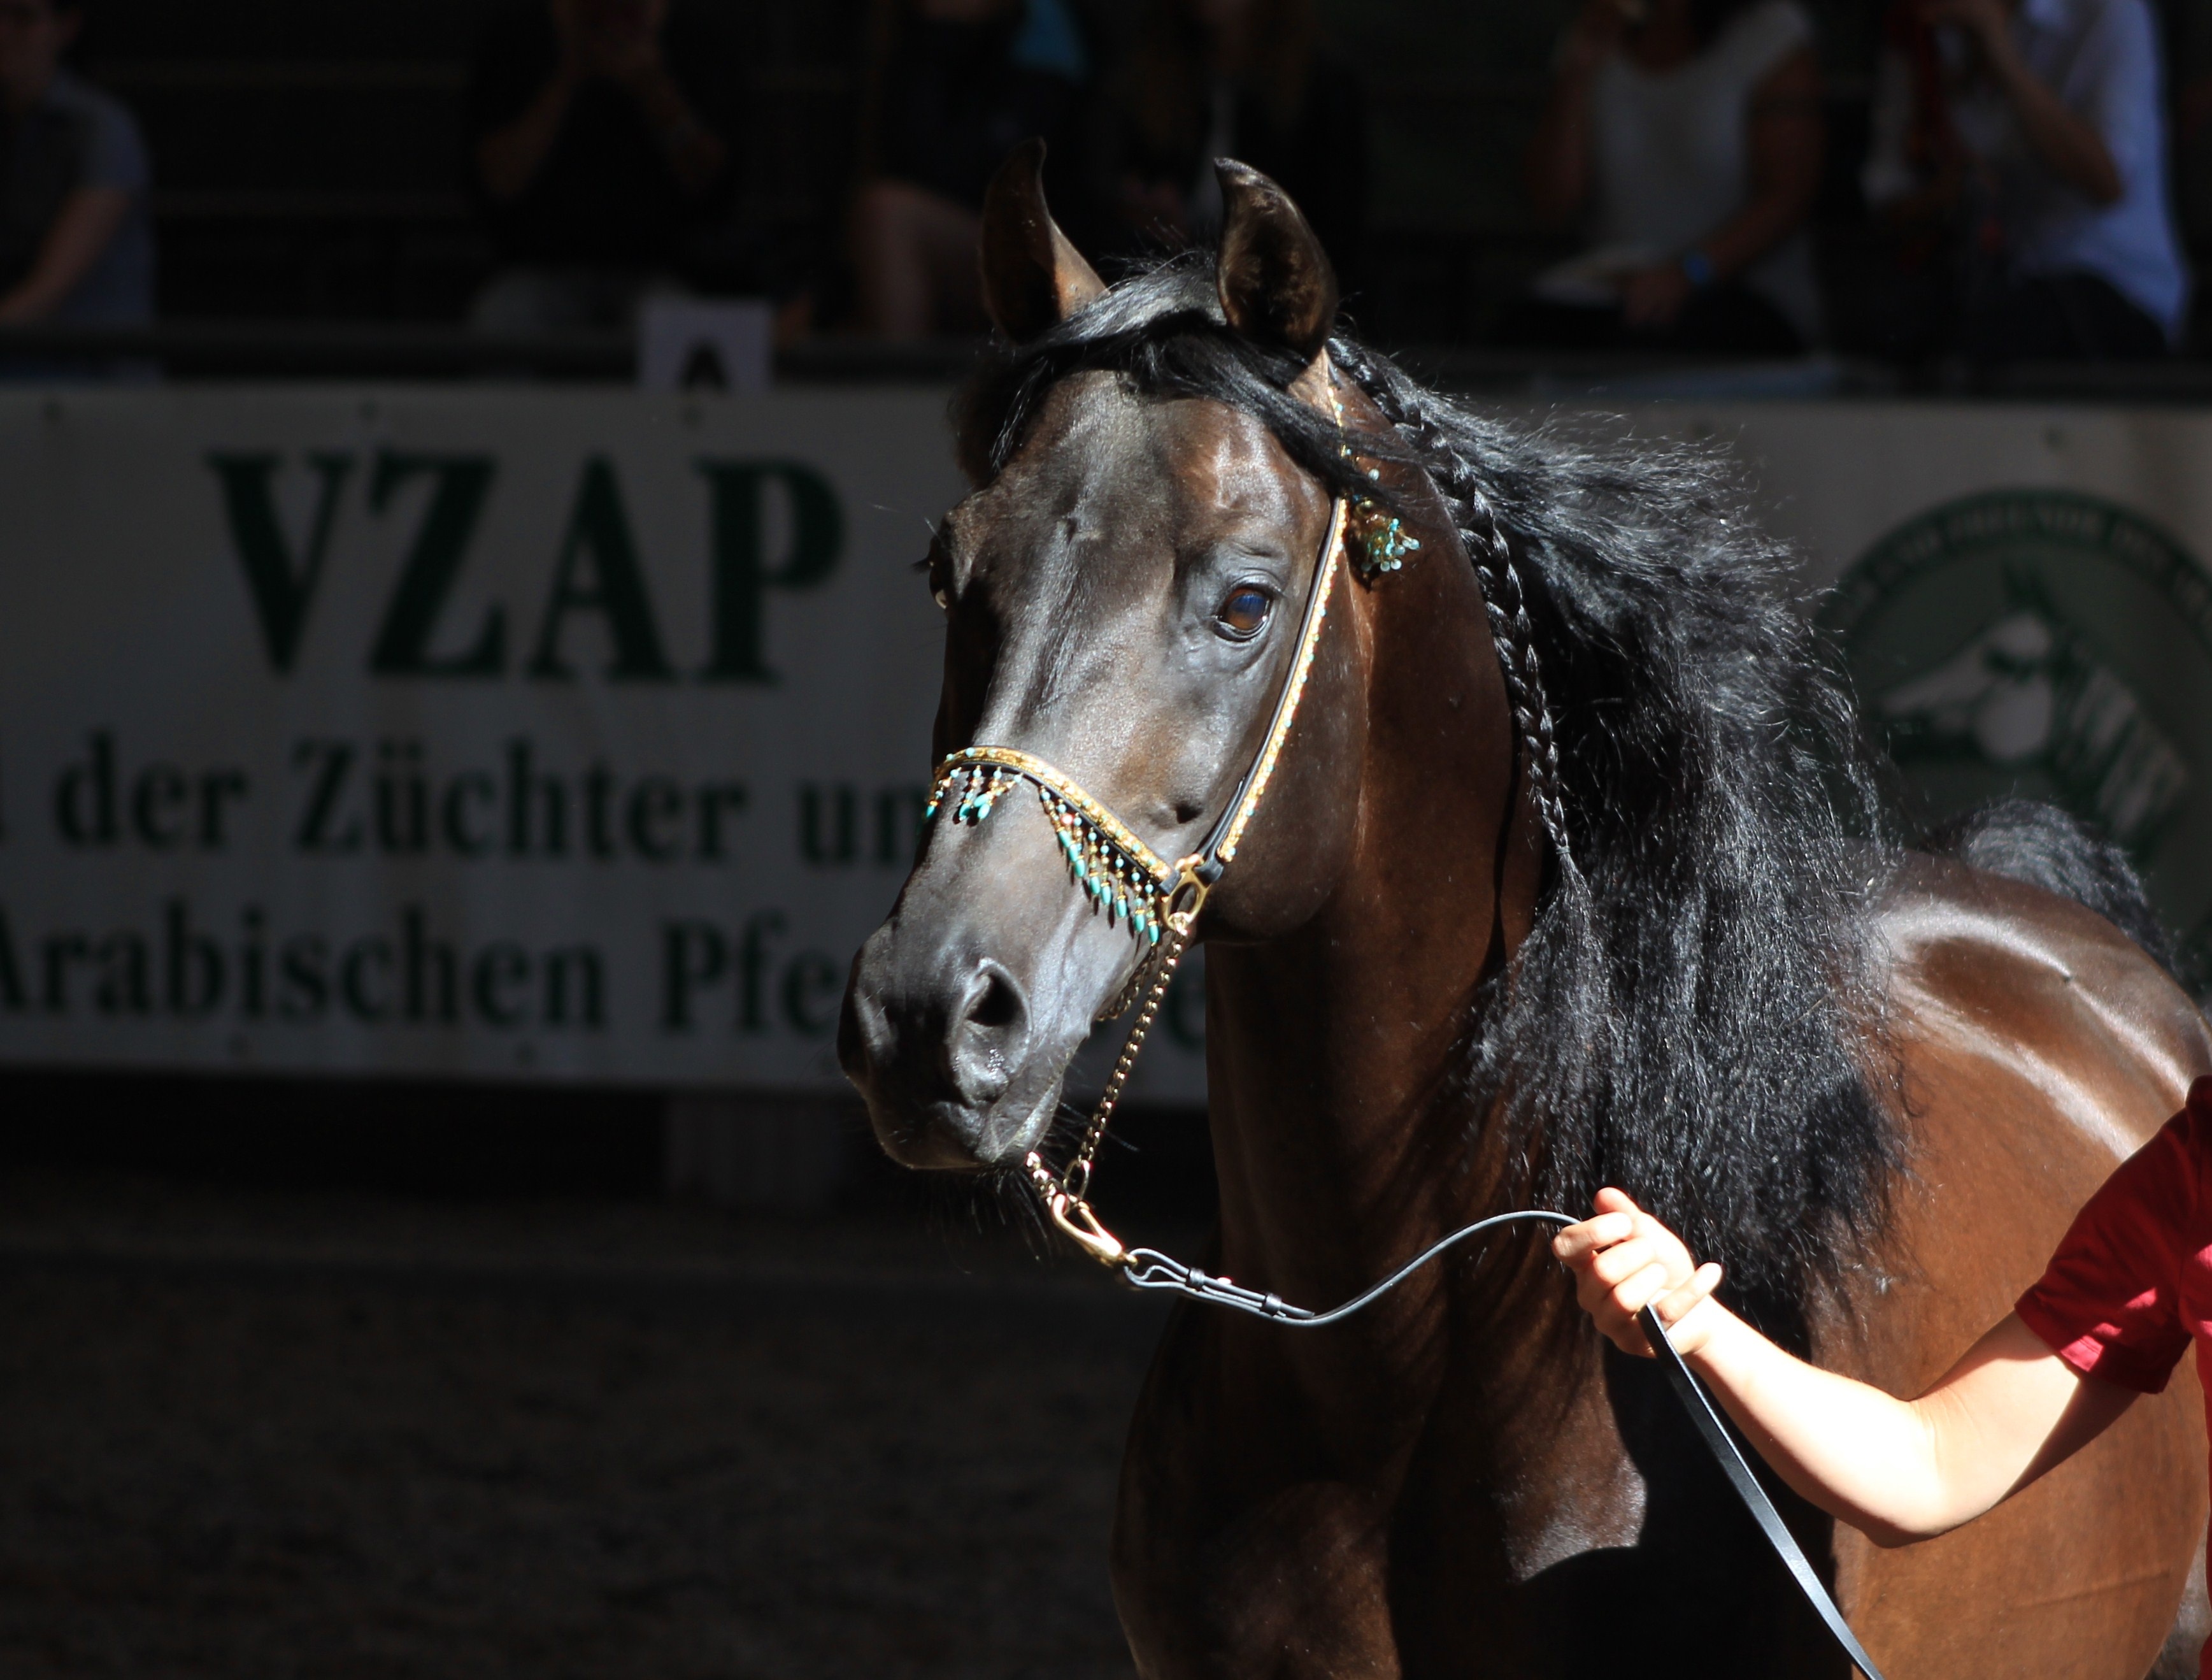
horse, mammal, stallion, mane, bridle, vertebrate, mare, jockey, horse head, nostrils, animal portrait, arabian horse, halter, western riding, thoroughbred arabian, pferdeportrait, gallop, equestrianism, pack animal, arabs, horse like mammal, horse harness, horse tack, equestrian sport